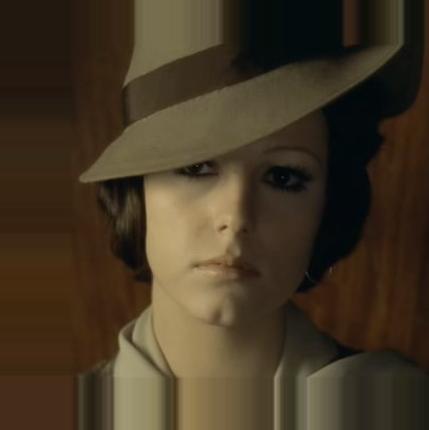
Age: 23